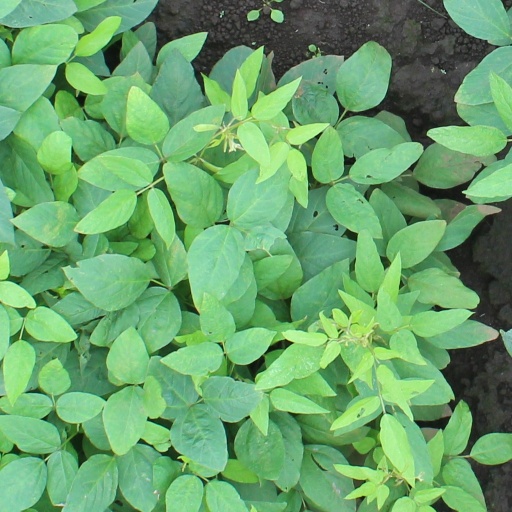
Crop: soybean